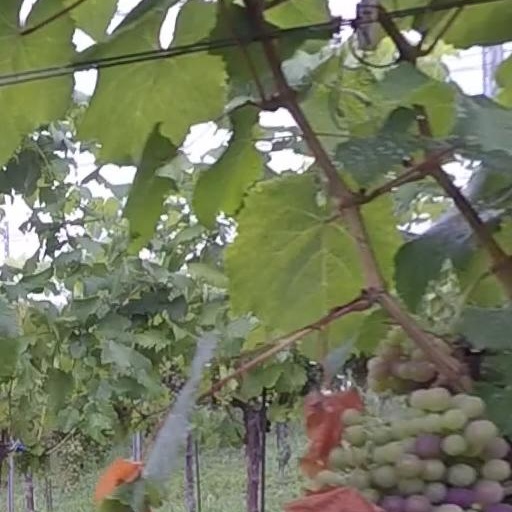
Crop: grape